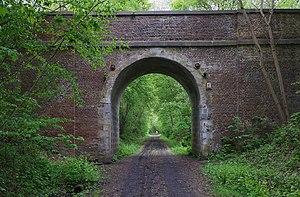
Le RAVeL, ou réseau autonome de voies lentes, est une initiative de la Région wallonne en Belgique, qui vise à réaliser un réseau d’itinéraires réservés aux piétons, cyclistes, personnes à mobilité réduite et aux cavaliers, là où la situation le permet.